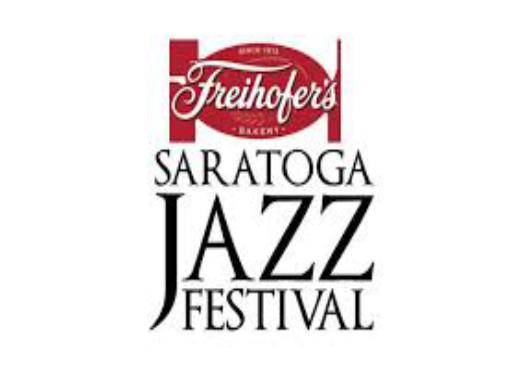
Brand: Freihofers
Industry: Food